2017–18 Bulgarian Basketball Cup

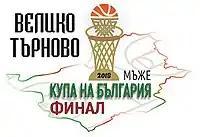

The 2017–18 Bulgarian Basketball Cup was the 64th edition of the annual cup tournament in Bulgaria.It is managed by the Bulgarian Basketball Federation.The competition started on November 22, 2017, and ended with the Final on March 3, 2018. Rilski Sportist won their second cup. Yordan Bozov was named Final MVP.